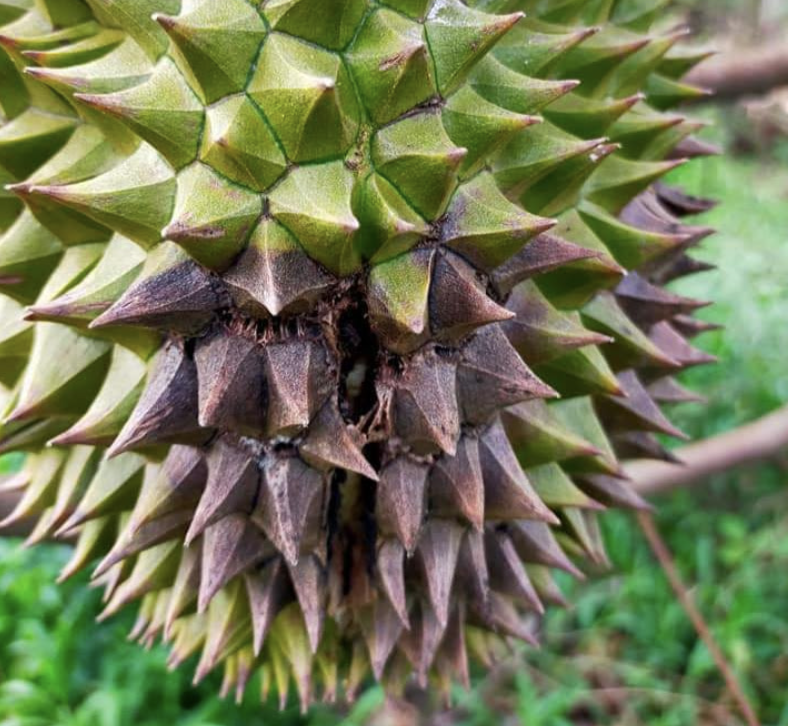
Label: fruit_rot